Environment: real
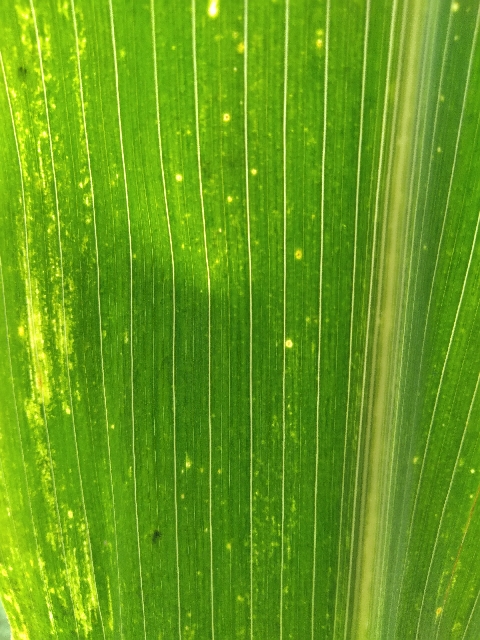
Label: lethal_necrosis